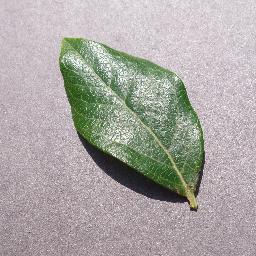
Label: Blueberry___healthy